Gudovac massacre

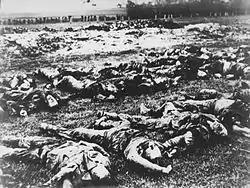
Bodies of victims exhumed by German investigators, 30 April 1941

On 10 April, senior Ustaše commander Slavko Kvaternik proclaimed the establishment of the Independent State of Croatia ("Nezavisna Država Hrvatska", NDH). The declaration came exactly one week before the VKJ's unconditional surrender to the Axis powers. The leader of the Ustaše, Ante Pavelić, was in Rome at the time and made arrangements to travel to Karlovac, just west of Zagreb. He arrived in Karlovac on 13 April, accompanied by 250–400 of his followers. Pavelić reached Zagreb on 15 April, having granted territorial cessions to Italy at Croatia's expense and promised the Germans he had no intention of pursuing a foreign policy independent of Berlin. That same day, Germany and Italy extended diplomatic recognition to the NDH. Pavelić was declared "Poglavnik" ("leader") of the Ustaše-led Croatian state, which combined the territory of much of present-day Croatia, all of present-day Bosnia and Herzegovina and parts of present-day Serbia.